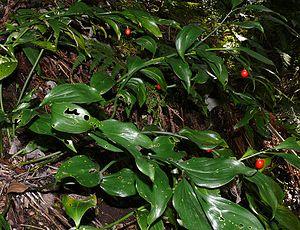
Ruscus colchicus, le Fragon de Colchide, est un arbuste vivace de la famille des Asparagaceae. C'est une espèce protégée.